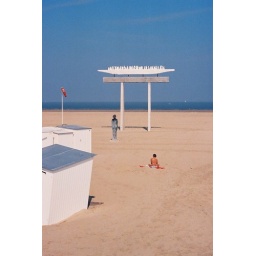
At Zeebrugge a boat load of people were high above the beach